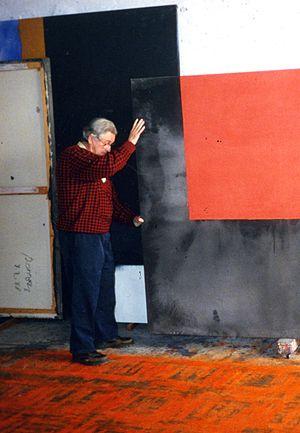
Le peintre catalan Alfons Borrell i Palazón dans son atelier, vers 1998
Alfons Borrell est un peintre abstrait né le 3 juin 1931 à Barcelone.